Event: Hurricane Matthew
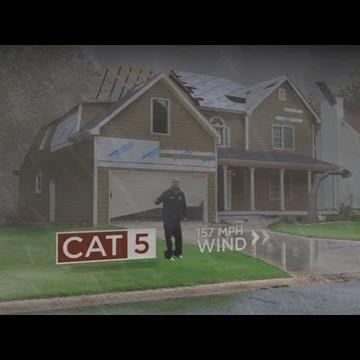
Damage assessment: damage